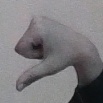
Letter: waw